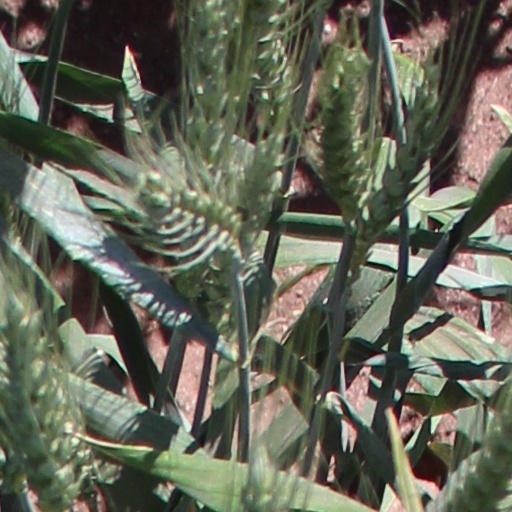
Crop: wheat